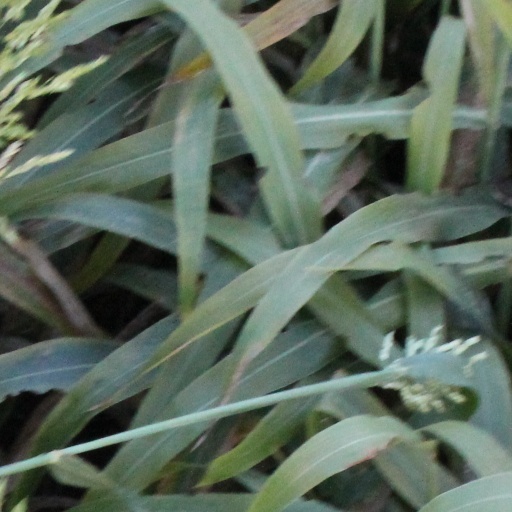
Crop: sorghum